Remchingen

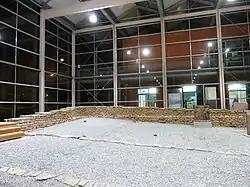
The Römermuseum Remchingen

The Roman Museum Remchingen (German: Römermuseum Remchingen) is in Remchingen-Wilferdingen. There is an old Roman house and many finds from Remchingen to see.